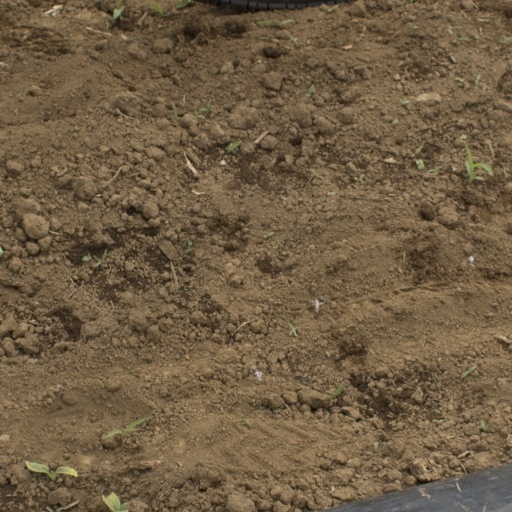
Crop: Jerusalem artichoke